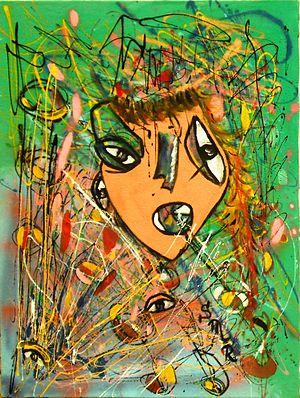
""La rage"" Peinture à l'huile par SMR"
Siminiuc Mouline Radia est une artiste peintre, poète Marocaine d'origine Roumaine connue sous le nom de Siminiuc Mouline R ou SMR.